Joaquim Juncosa

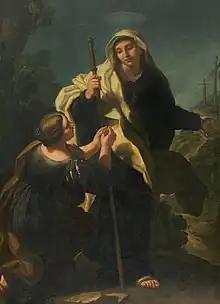
Santa Elena and her daughter, oil on linen (170 x 124 cm.), attributed to Joaquim Juncosa, Madrid, Museo del Prado.

The paintings and frescoes he painted at the monastery of Scala Dei were destroyed in 1835 in the wake of the Ecclesiastical confiscations of Mendizábal when the monastery was burned down during anti-clerical riots. Other documented works were destroyed in 1936 in the riots that occurred in the first few months of the Spanish Civil War, during which many religious buildings were damaged. In spite of that, some of his pieces are still preserved at the Sant Jordi Fine Arts Academy, in Barcelona, and in the Museo del Prado, in Madrid, among other collections, together with the twelve canvasses that make up the set called “Mysteries of the Rosary”, located at the Carthusian monastery in Valldemossa (Majorca).